Gay bar

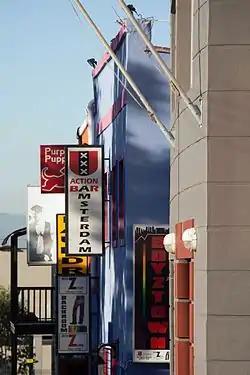
Hub of men-only gay bars in Cape Town, South Africa

There are many institutions in the United States that claim to be the oldest gay bar in the country. Since Prohibition ended in 1933, there are a number of notable gay bars that have opened. In alphabetical order: